Avaldsnes

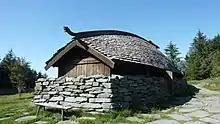
Reconstructed Viking longhouse at Avaldsnes Viking Farm

Nordvegen History Centre was opened in 2005, in order to raise the profile of the historical qualities of Avaldsnes. The centre is located by the site of St. Olav's Church. To best preserve the integrity of the church stemming from the Middle Ages as well as the historical landscape, most of the centre is located underground.